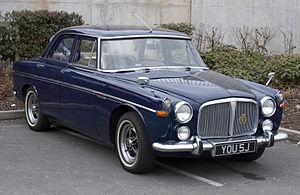
Rover était un constructeur automobile britannique actif entre 1904 et sa faillite en 2005. D'abord fabricant de cycles à la fin du XIXᵉ siècle, l'entreprise se spécialise dans les automobiles haut-de-gamme dès le début du XXᵉ siècle, segment dans lequel elle parvient à s'imposer au cours des années 1930. Au lendemain de la Seconde Guerre mondiale, Rover expérimente la propulsion à gaz et, tout en continuant à proposer des berlines de standing, s'impose comme un constructeur de premier plan de véhicules tout-terrains, avec les Land et Range Rover.